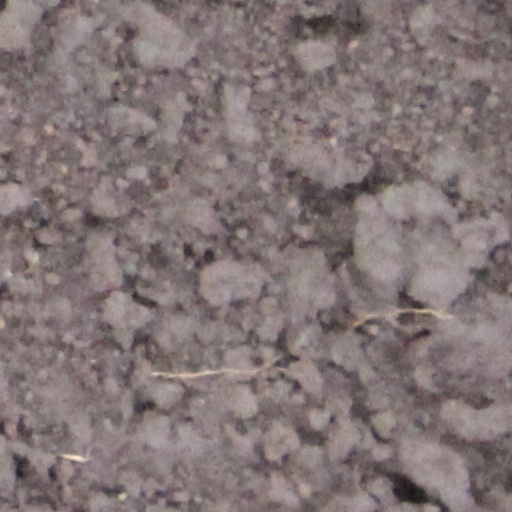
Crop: wheat